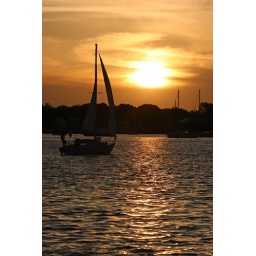
sailboat on the matanzas river in st. augustine, florida